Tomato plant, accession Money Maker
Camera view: tilt-top (135 deg); turntable rotation: 240 degrees
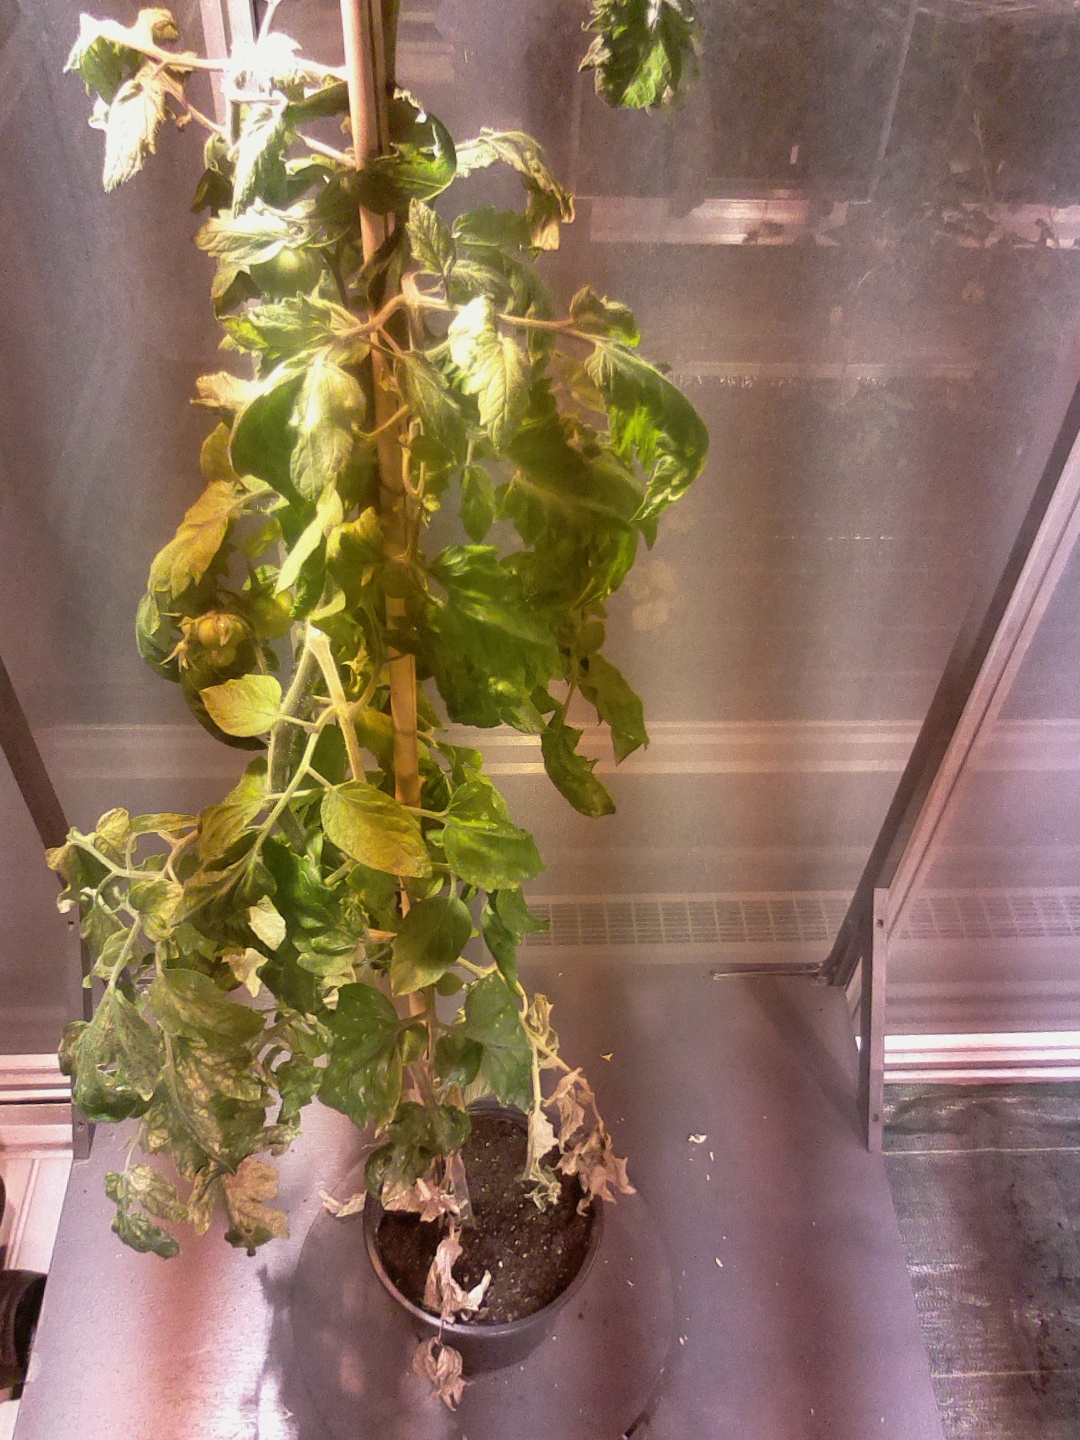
BBCH growth stage 72: 20%-30% of final fruit size